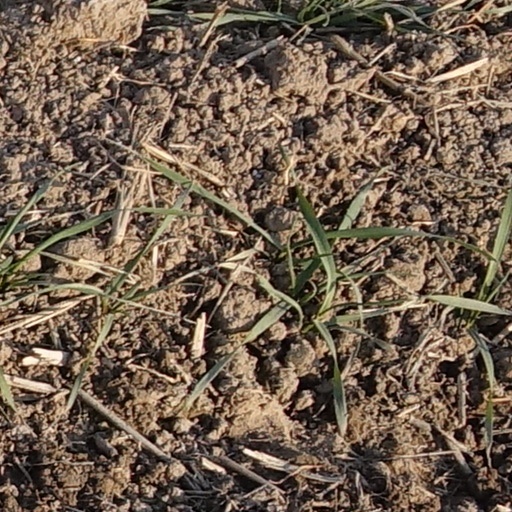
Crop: wheat